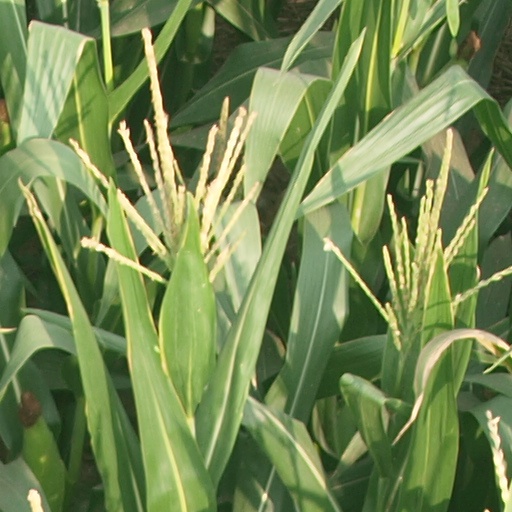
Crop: maize; corn